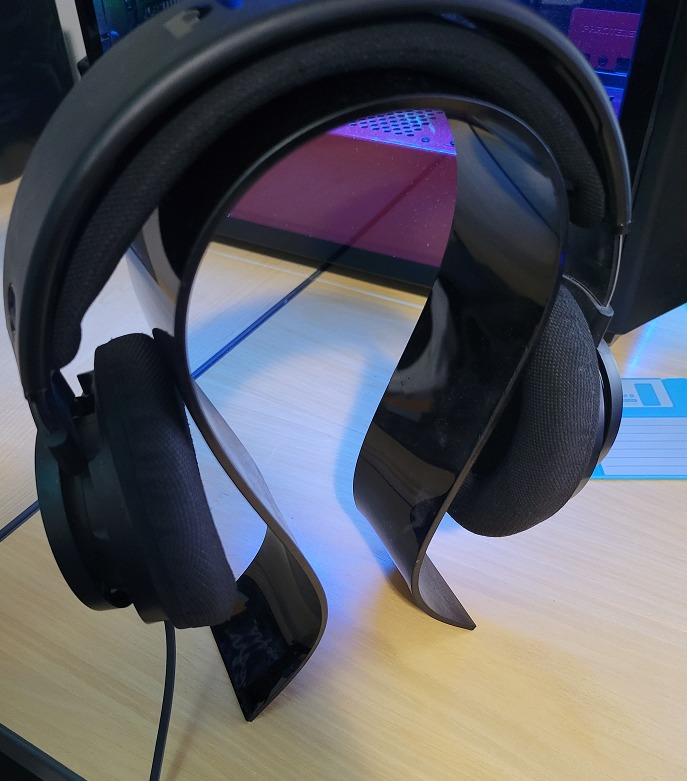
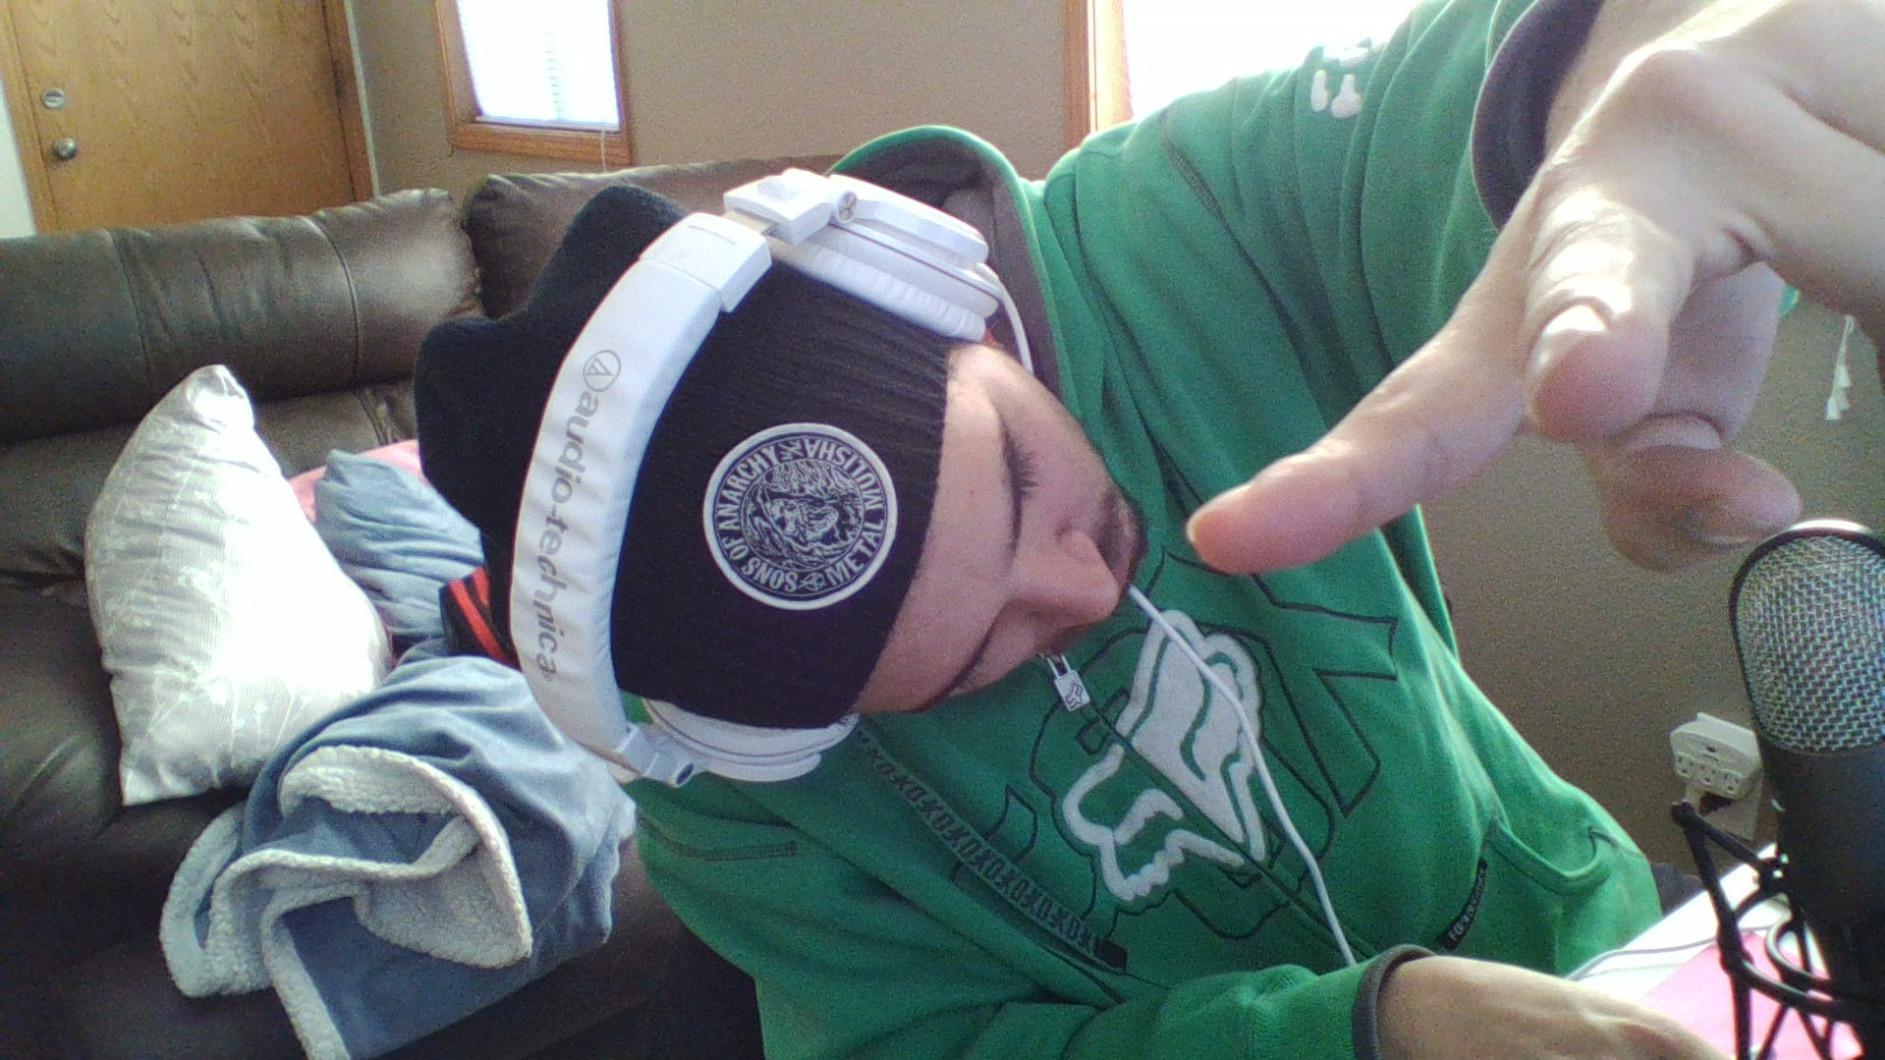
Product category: headphones
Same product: no